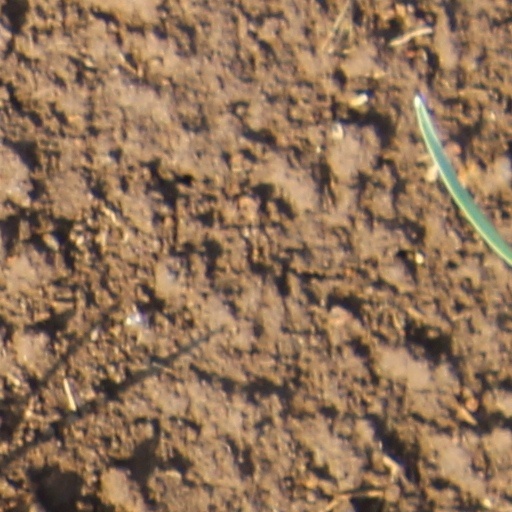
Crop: wheat